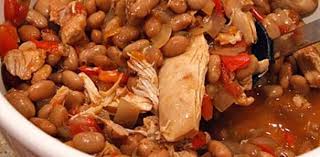
Yemek: kuru_fasulye